Answer in natural language. Considering the relative positions, where is black tv (highlighted by a blue box) with respect to black open-shelf tv stand (highlighted by a green box)? Choose between the following options: left or right
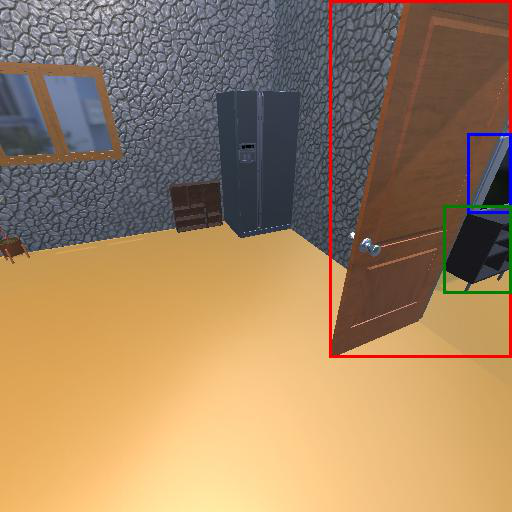
<answer>left</answer>